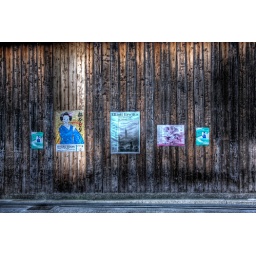
Posters on wooden wall in Gion district of Kyoto.